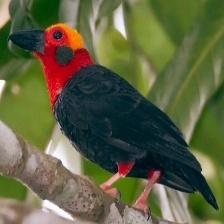
Species: BORNEAN BRISTLEHEAD
Scientific name: PITYRIASIS GYMNOCEPHALA